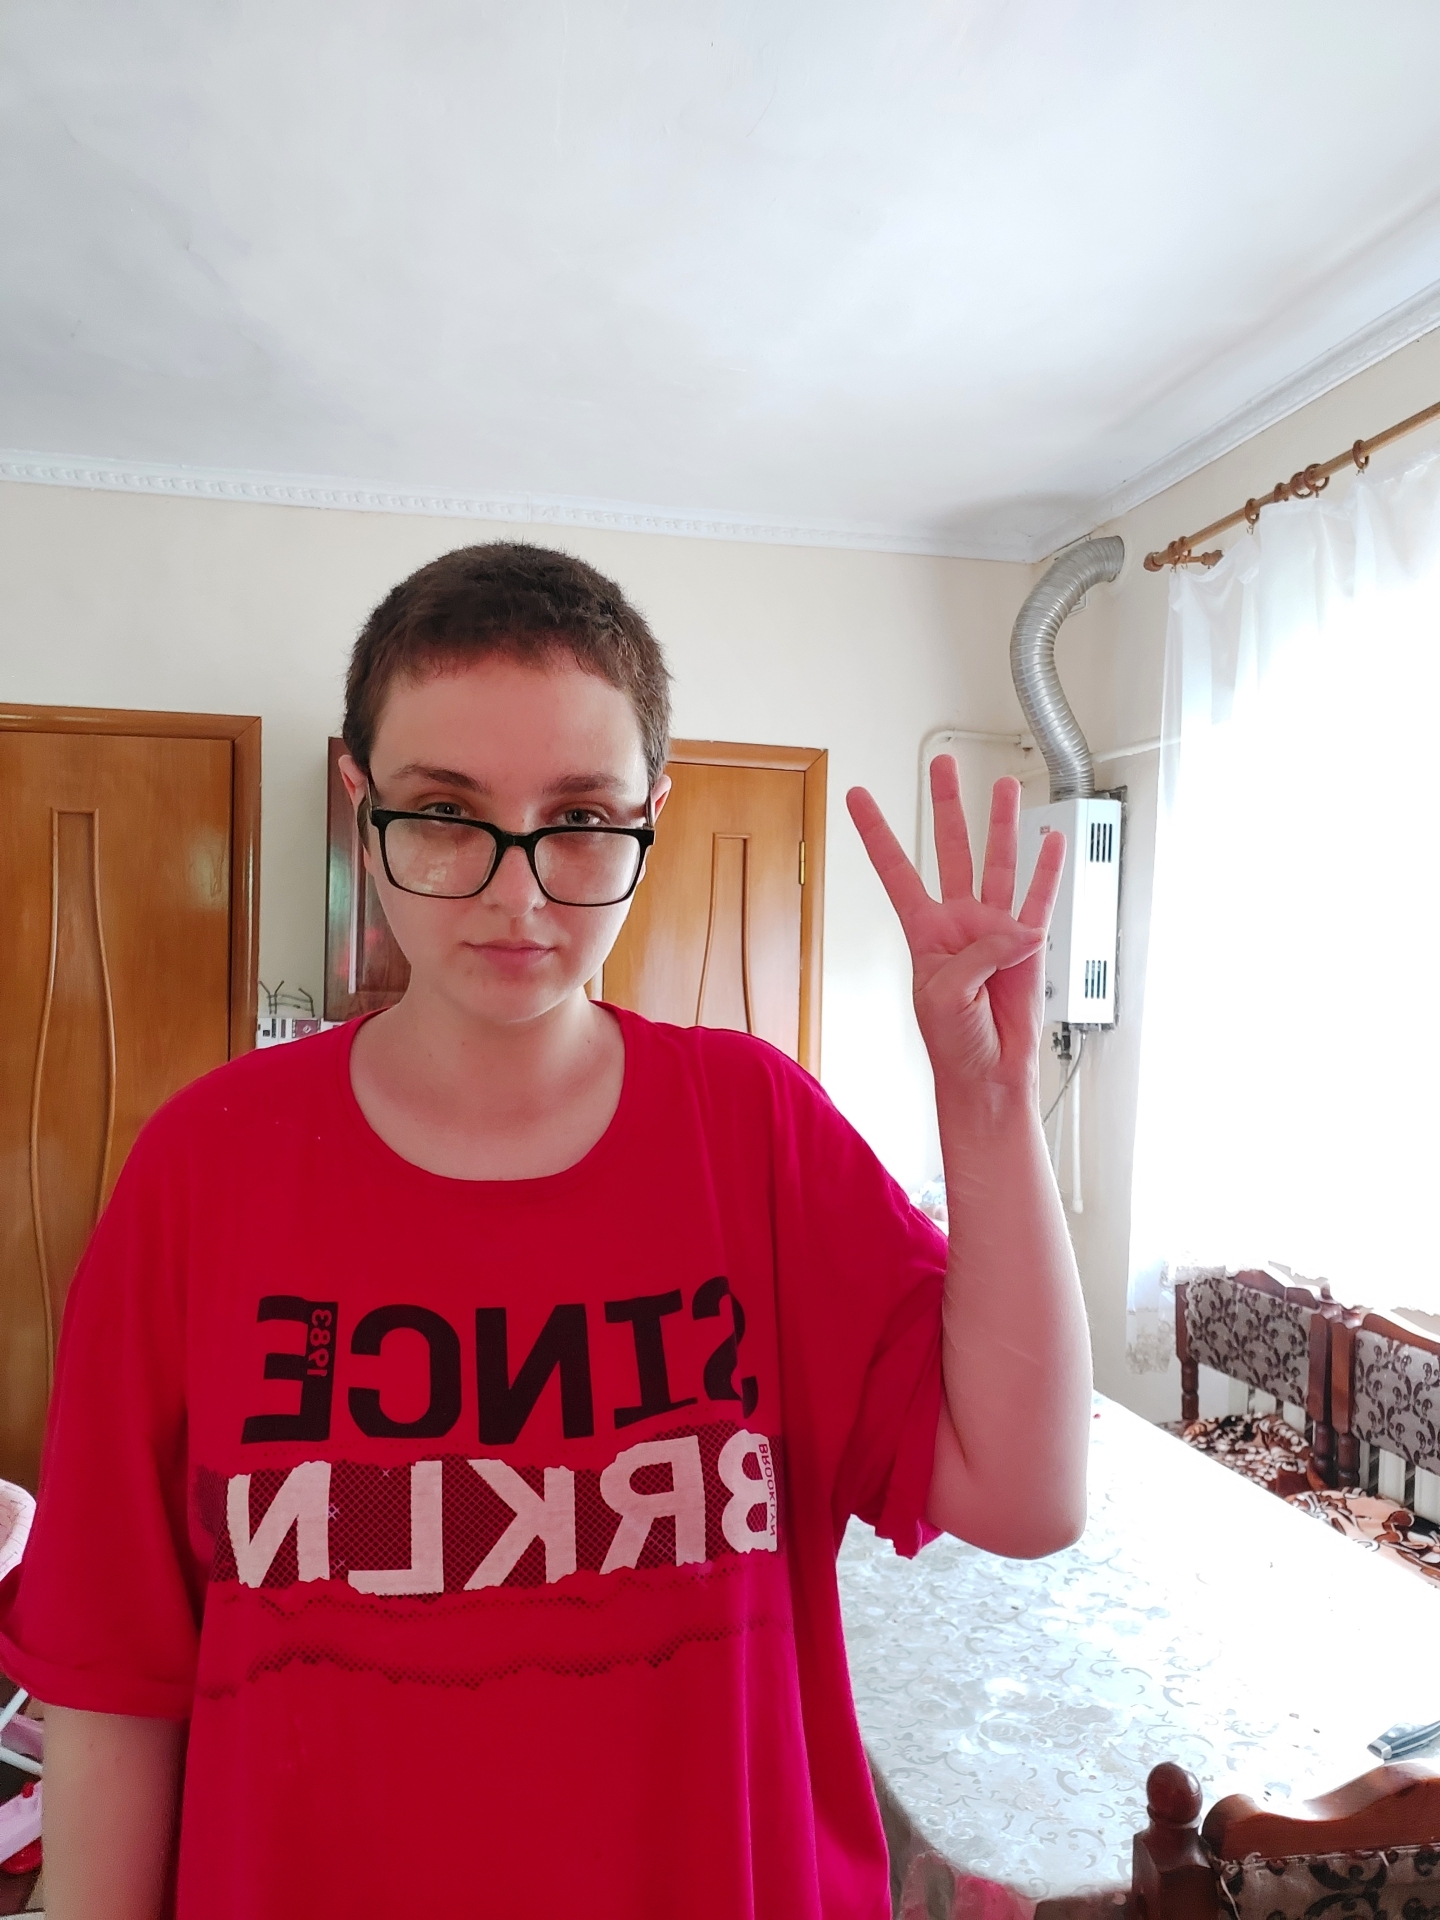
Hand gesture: four